Ōtorii Station

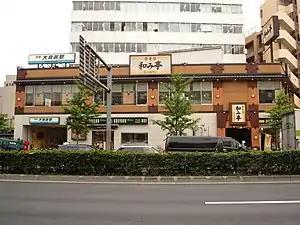
The station entrance in June 2007

is a railway station on the Keikyū Airport Line in Ōta, Tokyo, Japan, operated by the private railway operator Keikyu. The station is numbered "KK13".